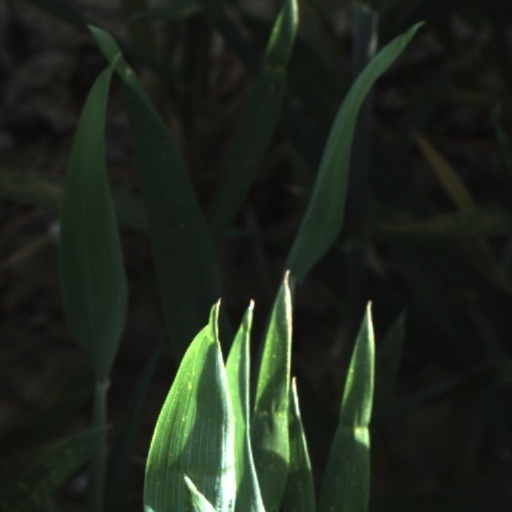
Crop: wheat